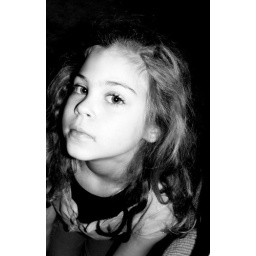
playing around with black and white